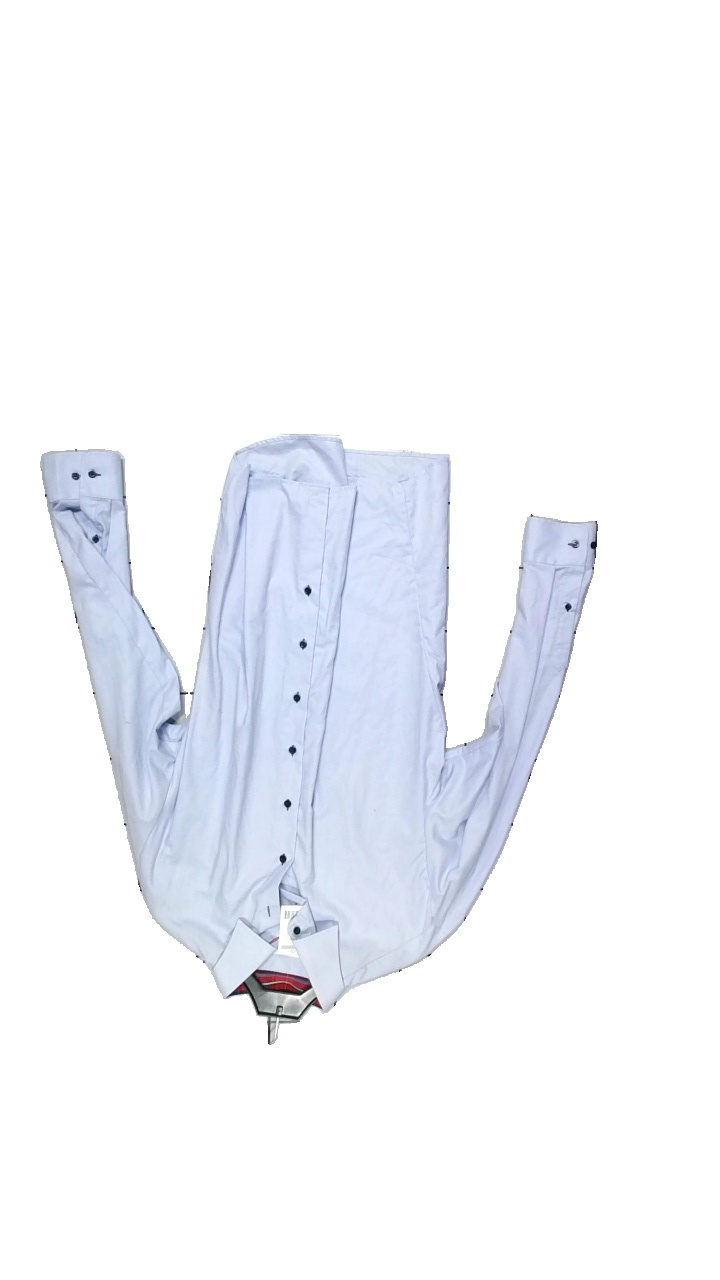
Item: Shirt (Men)
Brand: Bosweel And Jons
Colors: Blue
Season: All
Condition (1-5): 3
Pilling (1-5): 3
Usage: Reuse
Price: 50-100